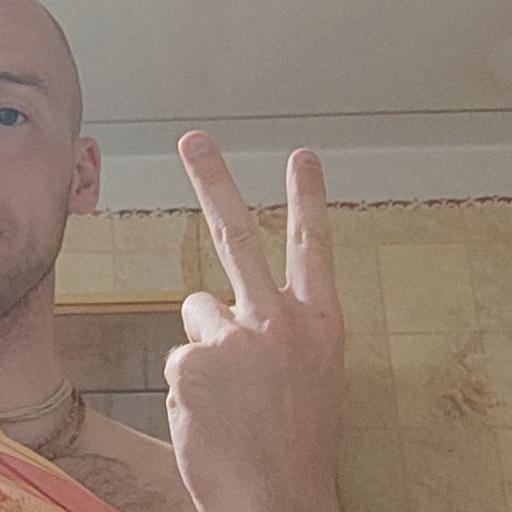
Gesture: peace_inverted